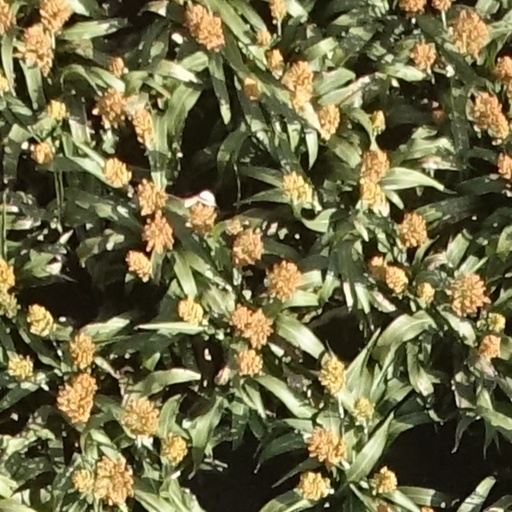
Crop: sorghum